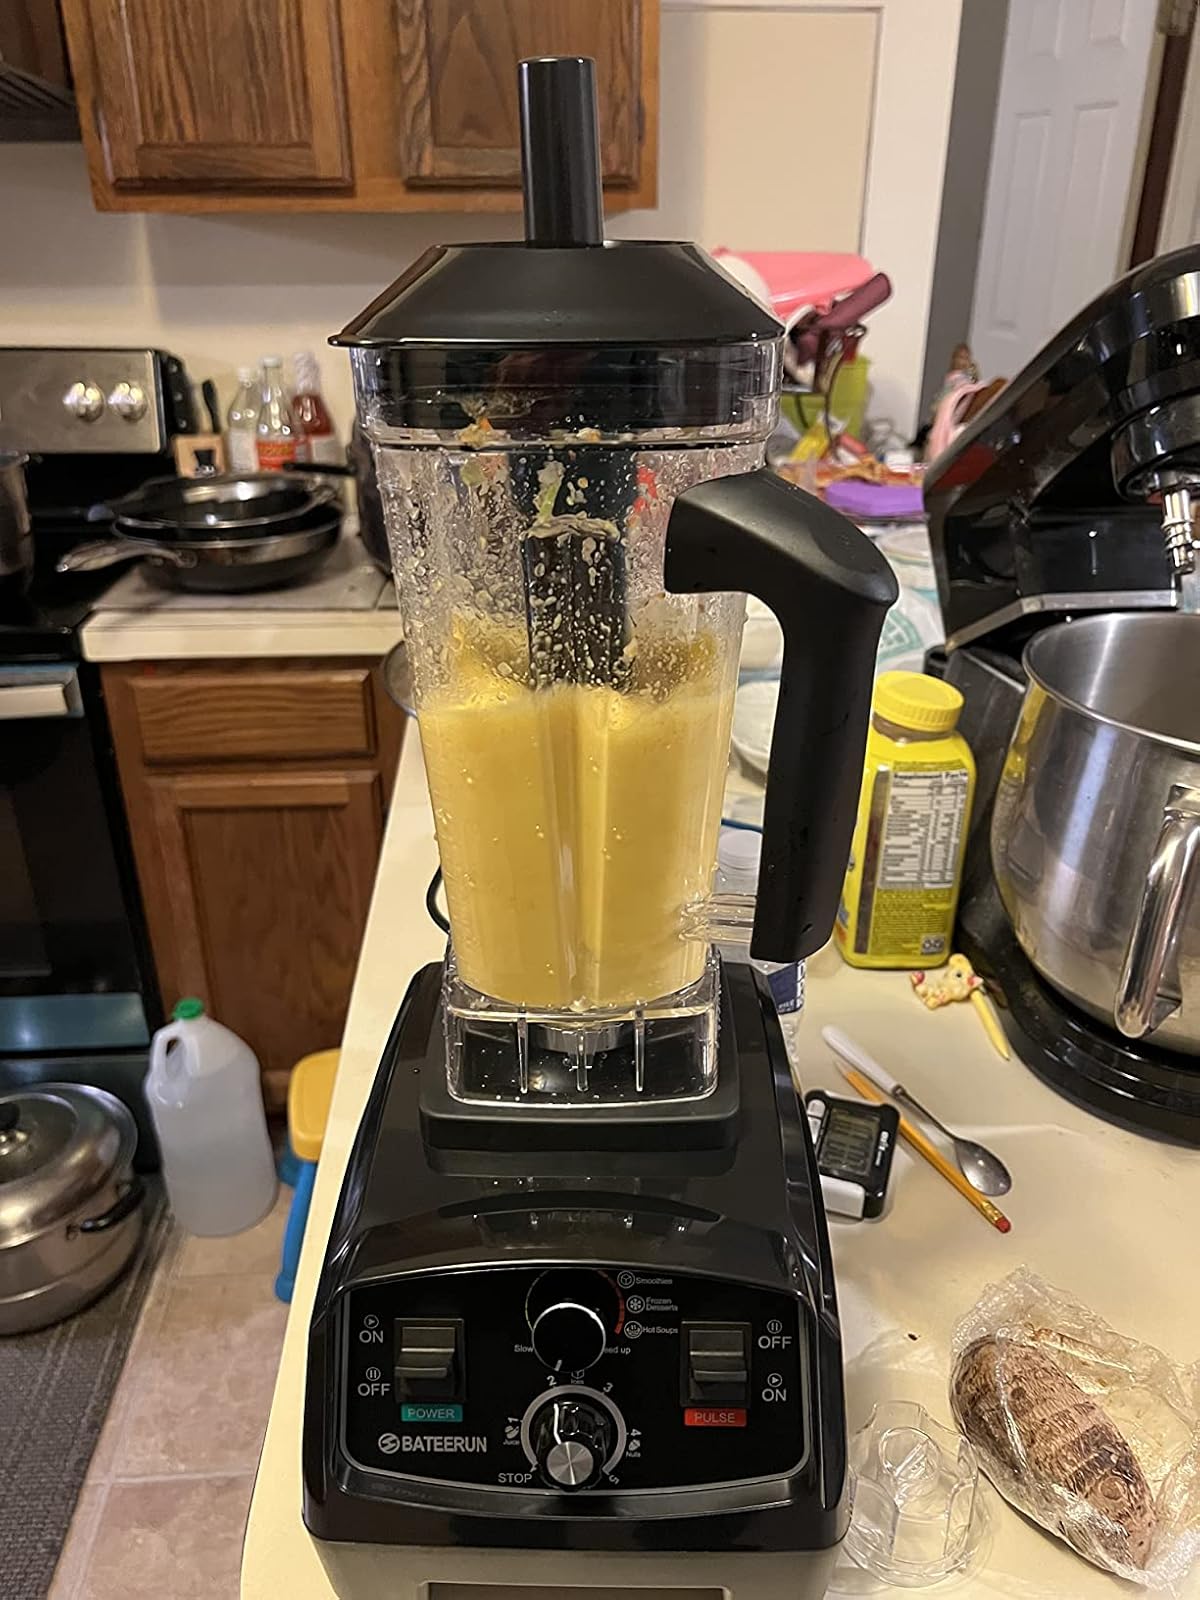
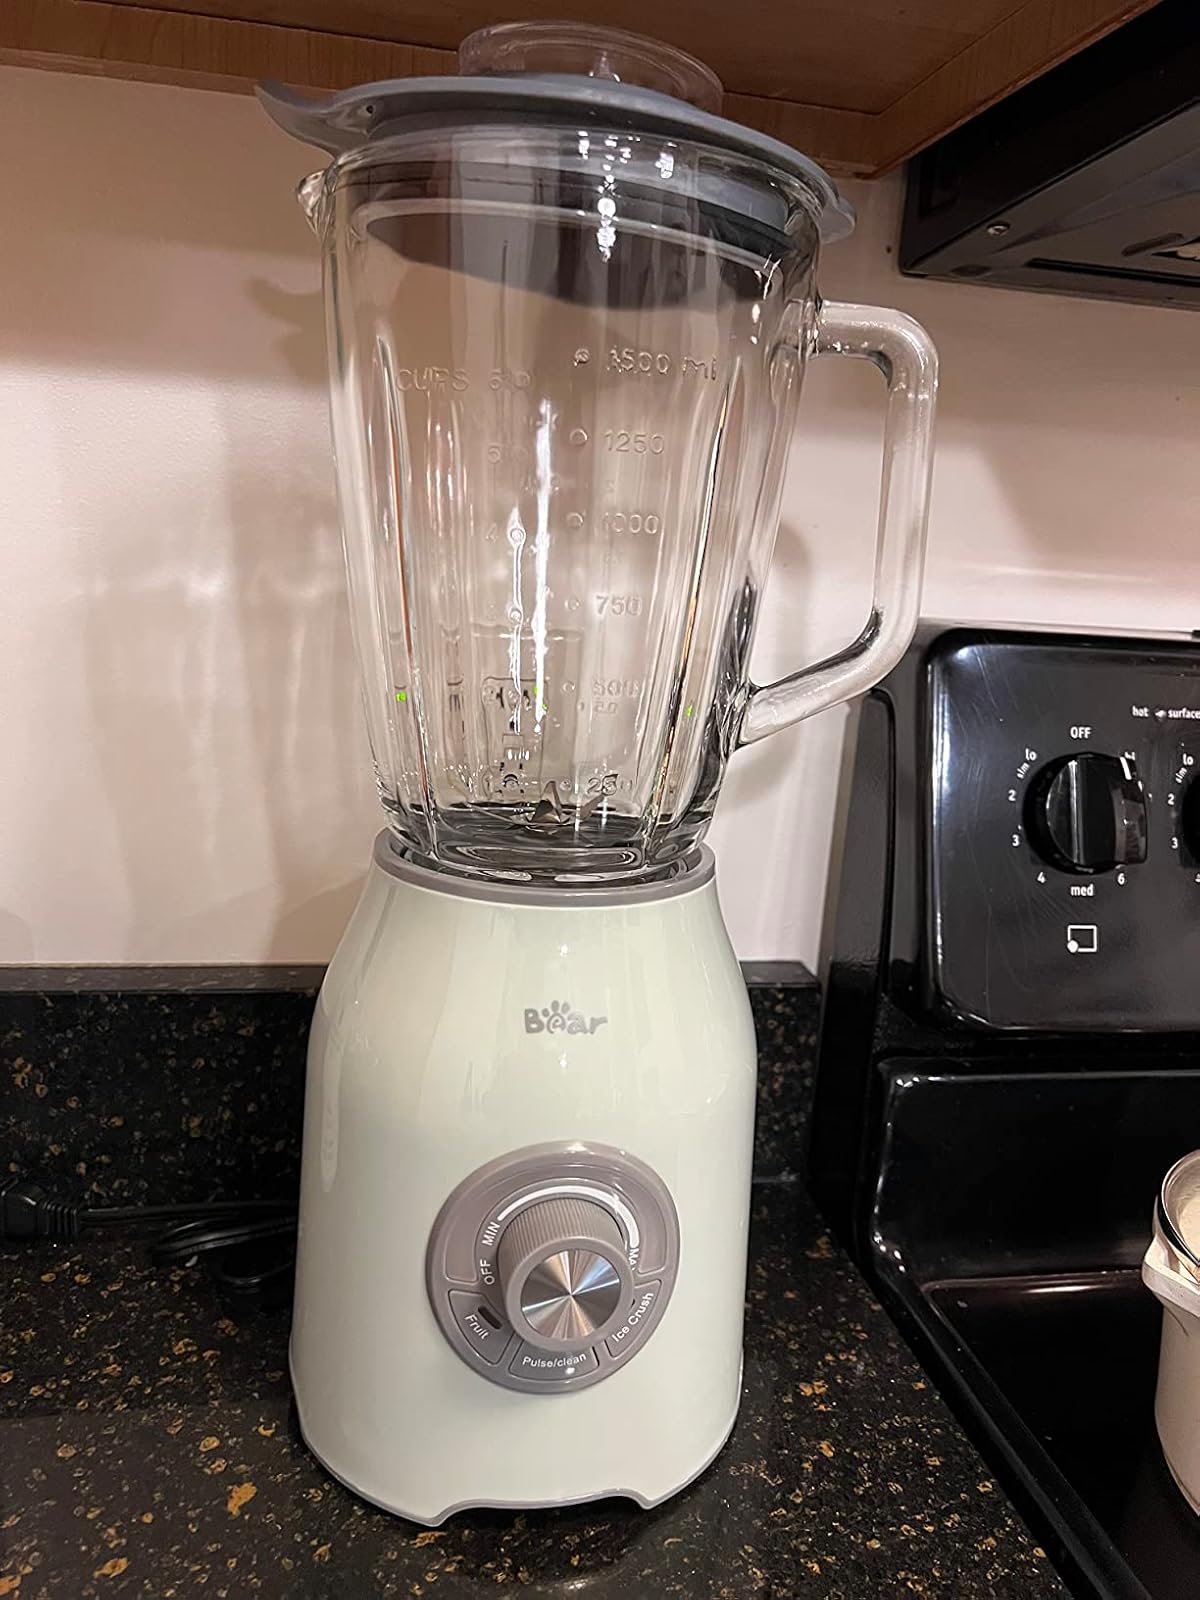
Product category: items_blender
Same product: no